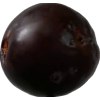
Label: plum